Mafia Mamma

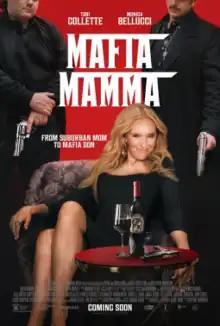
Theatrical release poster

Mafia Mamma is a 2023 American action comedy film directed by Catherine Hardwicke, from a screenplay by Michael J. Feldman and Debbie Jhoon, and based on an original story by Amanda Sthers. It stars Toni Collette as an American woman who travels to Italy following the death of her grandfather, whom she discovers was a mafia Don. Monica Bellucci, Eduardo Scarpetta and Sophia Nomvete also star.